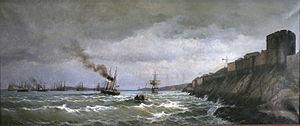
La rade de Brest et l'escadre cuirassée
Michel Antoine Vincent Willenich, ou Willenigh, né à Alexandrie en Égypte en 1827 et mort en 1891, est un peintre naturalisé français.
La rade de Brest est une grande baie de 180 km² située dans le Finistère en Bretagne. Elle est reliée à l'océan Atlantique, nommé à cet endroit la mer d'Iroise, par un passage large de 1,8 km qui se nomme le goulet de Brest.
Le château de Brest est un château fort classé monument historique depuis le 21 mars 1923 situé dans le département du Finistère en France. Du Castellum romain du IIIᵉ siècle à la citadelle de Vauban jusqu'à aujourd'hui, il a traversé dix-sept siècles d’histoire et a conservé pendant tout ce temps sa vocation originelle de forteresse militaire. Il demeure aujourd'hui un site stratégique de première importance.